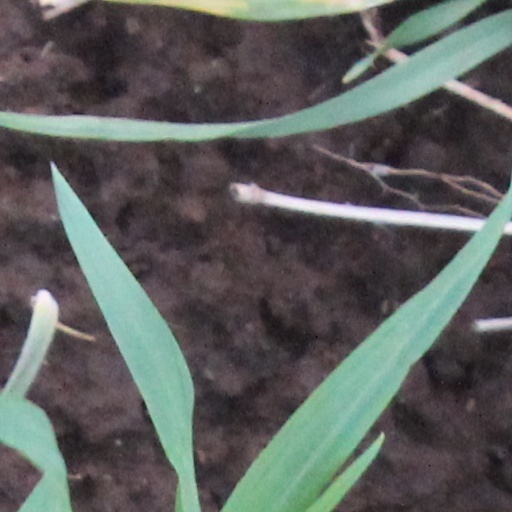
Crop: wheat